Kamilari

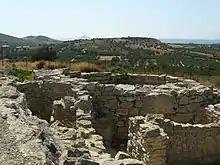
Tholos tomb near Kamilari

Kamilari is a village on the island of Crete, Greece. There is an archaeological site of an ancient Minoan cemetery nearby, the Kamilari Minoan Tholos tomb and a Roman graveyard at the slopes of the Ovgora hill.